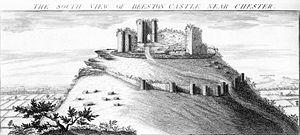
Il y a vingt châteaux dans le comté anglais du Cheshire, situé dans l'Angleterre du Nord-Ouest. Le Cheshire est l'un des comtés traditionnels d'Angleterre ; ses frontières historiques sont différentes de celles du comté actuel. De surcroît, le château de Warrington fait historiquement partie du Lancashire, alors qu'il se trouve dans le Cheshire actuel. Avant la conquête normande de l'Angleterre, qui a commencé en 1066, les sites défensifs anglo-saxons étaient des burhs, construits pour se protéger des Danois ; à part dans certains cas, notamment dans le sud-est, la construction de châteaux appartenant aux seigneurs féodaux a été impulsée par les Normands. Le rôle principal de ces châteaux était militaire et administratif : ils servaient de bases d'opérations, permettaient de contrôler un territoire, et assuraient le commandement et l'administration d'une seigneurie, ce qui leur conférait également une fonction de centre commercial.
Le château de Beeston est un ancien château fort situé à Beeston dans le Cheshire, en Angleterre. Il est perché sur un rocher escarpé en grès qui s'élève à 110 m au-dessus de la plaine du Cheshire. Il fut construit par Ranulph de Blondeville durant la décennie 1220, après son retour des croisades. En 1237, Henri III reprit le château de Beeston qui fut maintenu en bon état jusqu'au XVIᵉ siècle, période à laquelle il fut considéré comme n'étant plus d'aucune utilité militaire, bien qu'il fût rapidement remis en service en 1643, lors de la Première Révolution anglaise. Le château fut partiellement démoli en 1646, sous les ordres de Cromwell, afin d'empêcher la poursuite de son utilisation comme forteresse. Au cours du XVIIIᵉ siècle, le site fut utilisé comme carrière.